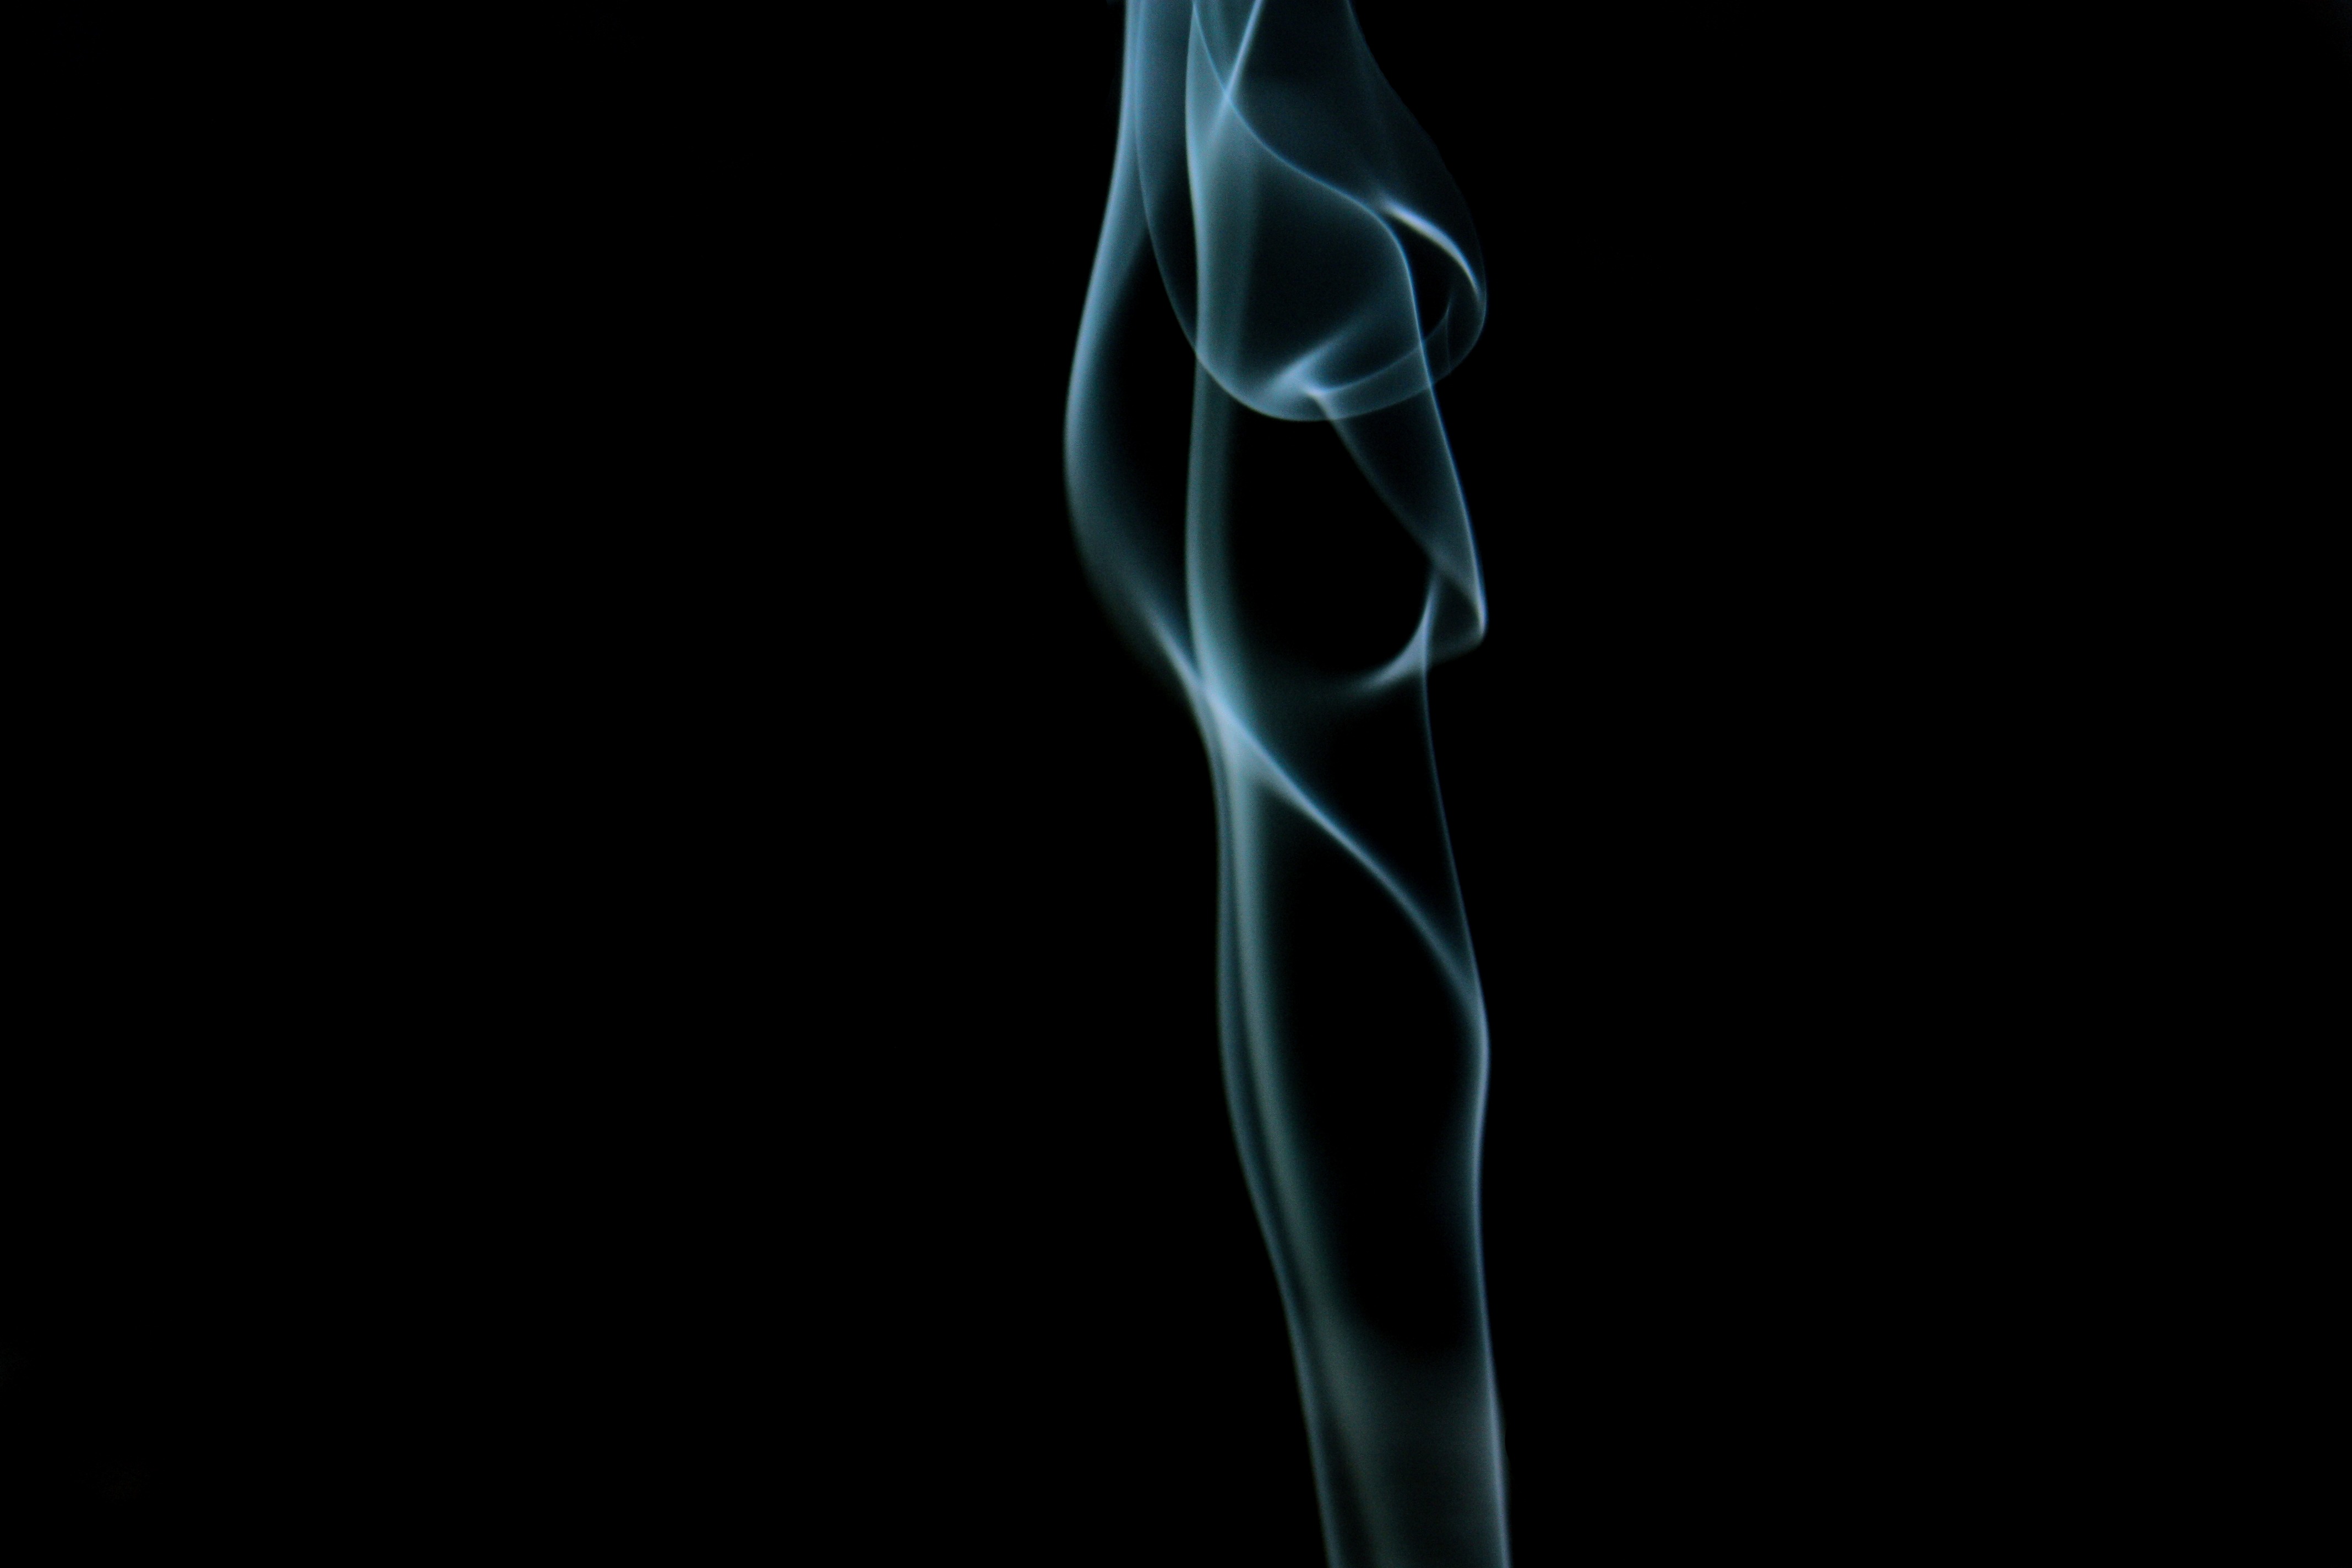
abstract, black and white, smoke, line, fire, colorful, arm, cigarette, relaxing